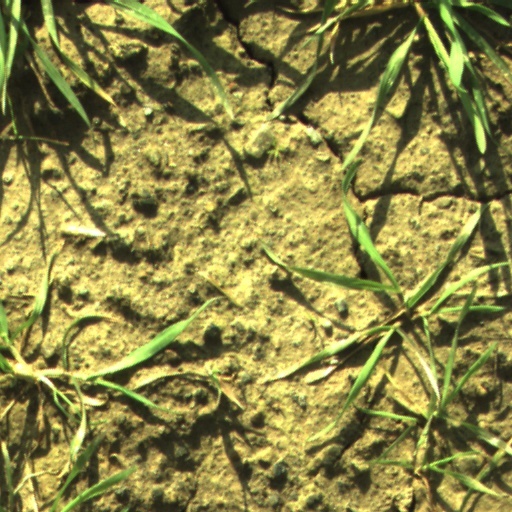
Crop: wheat